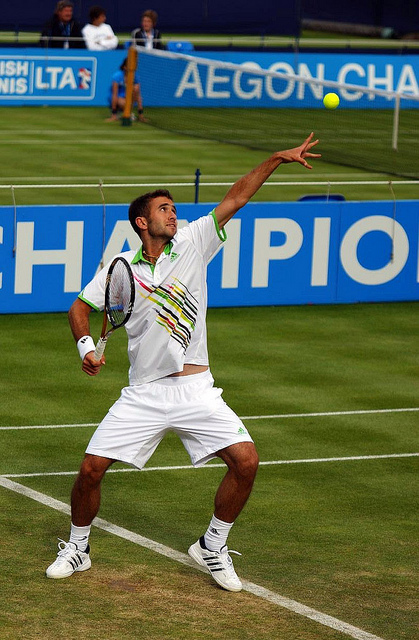
một nam vận động viên tennis đang vươn người để phát bóng